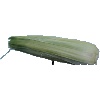
Label: corn_husk